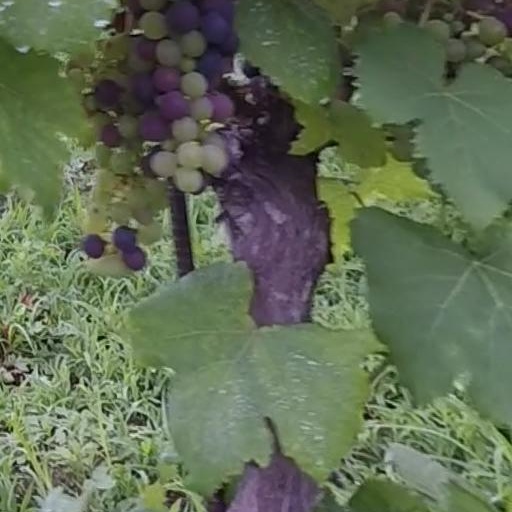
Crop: grape